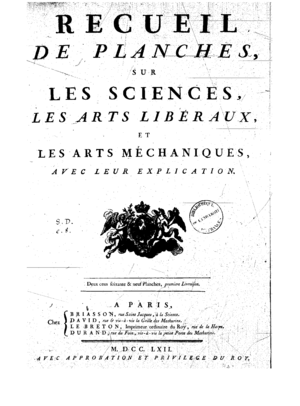
Les collaborateurs de l'Encyclopédie sont les membres de la « société de gens de lettres » qui ont contribué à l'élaboration du Dictionnaire raisonné des sciences, des arts et des métiers de juin 1751 à décembre 1765, sous la direction de Diderot et D’Alembert.